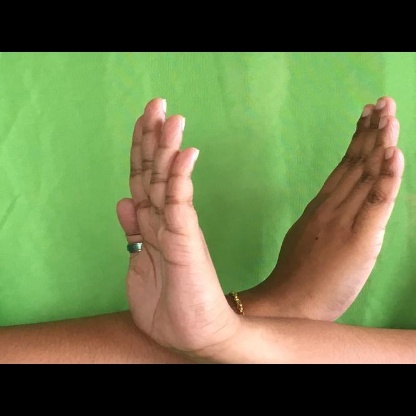
Mudra: Swastikam